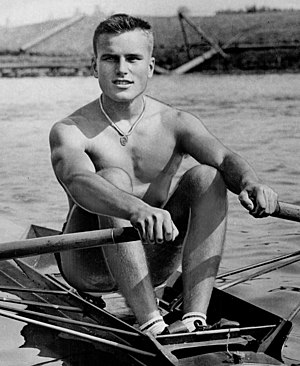
John B. Kelly Jr.
John B. Kelly Jr.
"John Brendan ""Jack"" Kelly Jr. var en amerikansk roer.